The Man Who Sold the World (song)

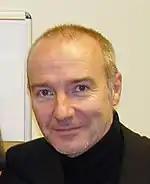
Scottish musician Midge Ure's cover was featured in "".

The song has been covered by hundreds of artists, with many noting that certain covers have managed to outshine the popularity of Bowie's original recording. Scottish singer Lulu recorded a version in 1974 that was produced by Bowie and Ronson and later became a top ten hit on the UK singles chart. Scottish musician Midge Ure recorded a version for the soundtrack to the 1983 film "Party Party", though it mainly gained popularity through its inclusion in the 2015 video game "". American rock band Nirvana performed the song for the television program "MTV Unplugged" in 1993, introducing it to a new audience. Speaking about Lulu's recording, Bowie recalled in 2002, "I still have a very soft spot for [Lulu's] version, though to have the same song covered by both Lulu and Nirvana still bemuses me to this day." AllMusic's Dave Thompson argues that the Lulu, Midge Ure and Nirvana recordings have managed to "establish the song at the very forefront of Bowie's canon." Pegg writes that the popularity of its covers have made listeners unaware that the song was written by Bowie. However, Alexis Petridis of "The Guardian" argues that although subsequent covers have tended to outshine Bowie's original in terms of popularity, none have ever matched the quality of the original.